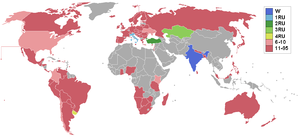
Miss Monde 2000, est la 50ᵉ élection de Miss Monde, qui s'est déroulée le 30 novembre 2000 au Dôme du Millénaire de Londres, en Royaume-Uni.